Yuriy Borzakovskiy

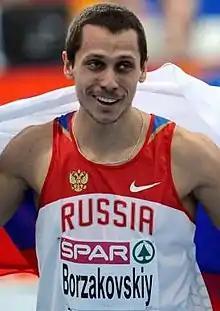
Borzakovskiy taking gold at the 2009 European Indoor Championships

Borzakovskiy's first major international success was a victory at the 2000 European Indoor Championships when he was only 18 years old. At the 2000 Summer Olympics he reached the 800 m final, in which he finished sixth. In 2001 he won the World Indoor title over 800 m but decided not to participate in the World Championships in Edmonton. On 24 August 2001, Borzakovskiy posted a time of 1:42.47 minutes. That currently makes him the 12th fastest man in history over that distance. In addition, Borzakovskiy was ranked No.1 in the world in that year. In 2002, Borzakovskiy ran the 400 m at the European Championships in Munich but was eliminated in the early stages. The following season he picked up a silver medal over 800 m at the World Championships in Paris.